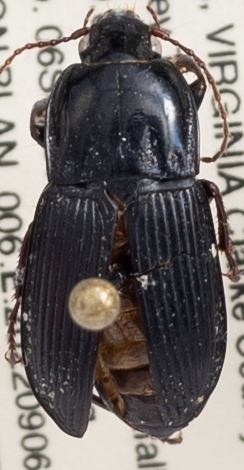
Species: Pterostichus permundus
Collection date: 2022-09-06
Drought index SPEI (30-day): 1.28
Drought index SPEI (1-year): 0.538
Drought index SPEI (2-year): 0.36